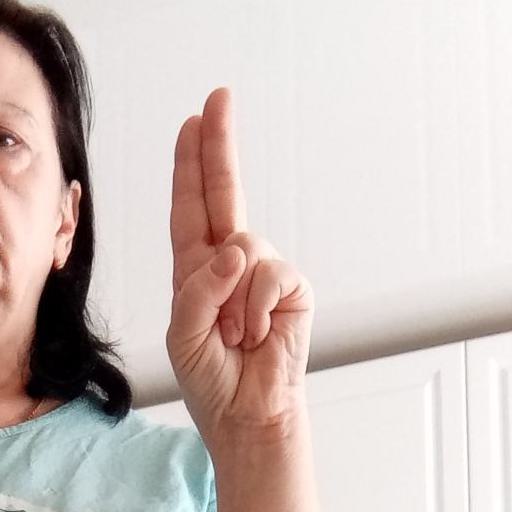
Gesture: two_up